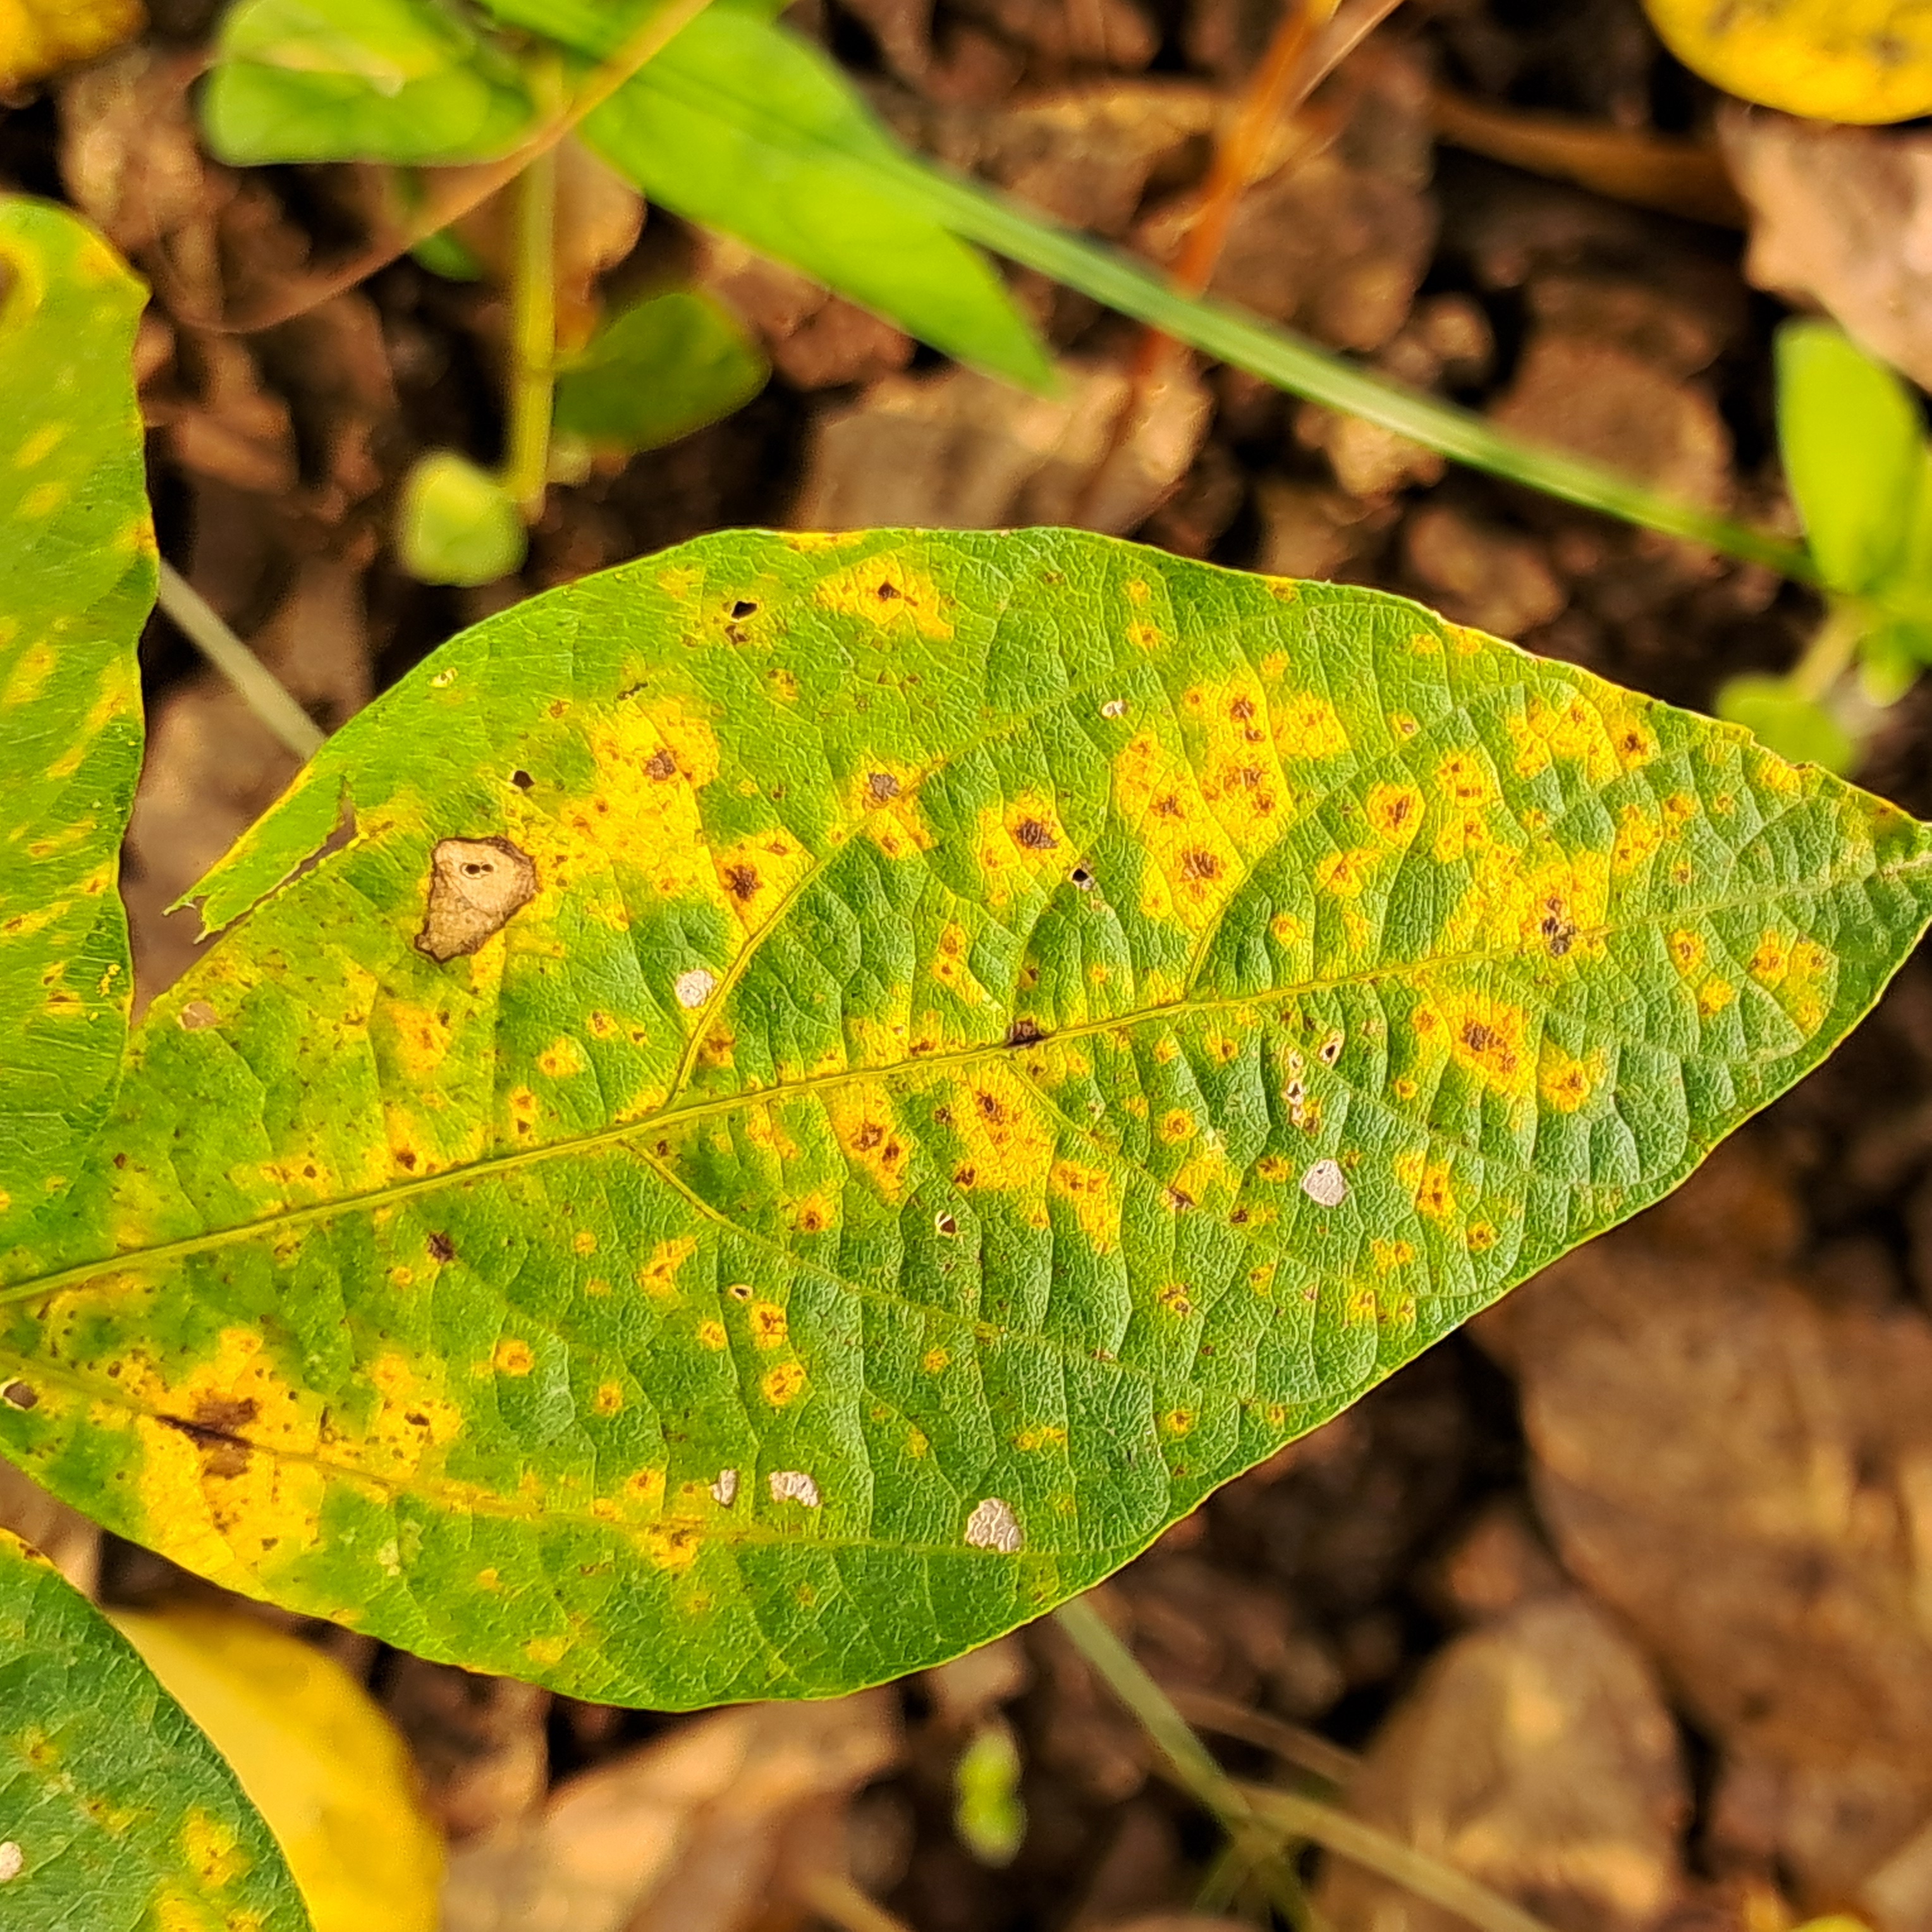
Label: Spectoria_Brown_Spot